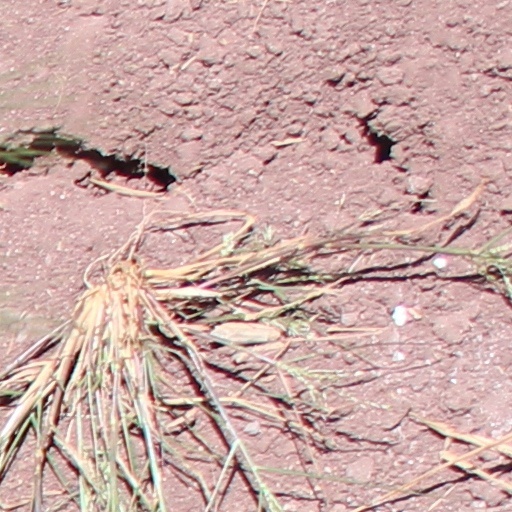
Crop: wheat